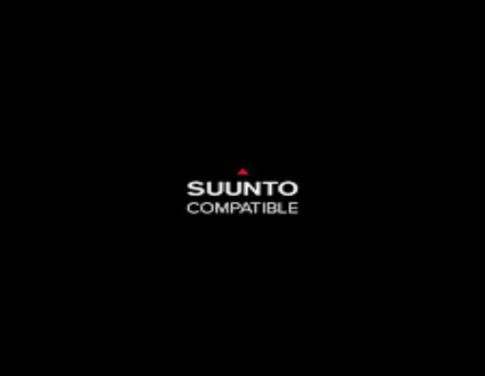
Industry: Clothes